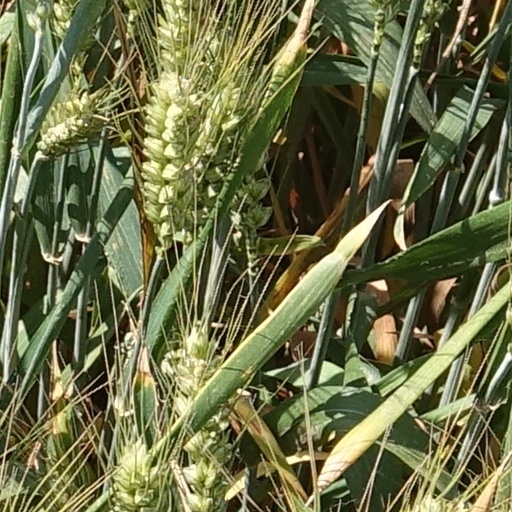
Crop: wheat